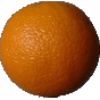
Label: Orange 1